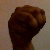
The image shows a hand gesture representing the letter 'M' in Indian Sign Language.